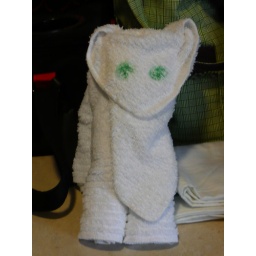
A towel elephant (found in the room)